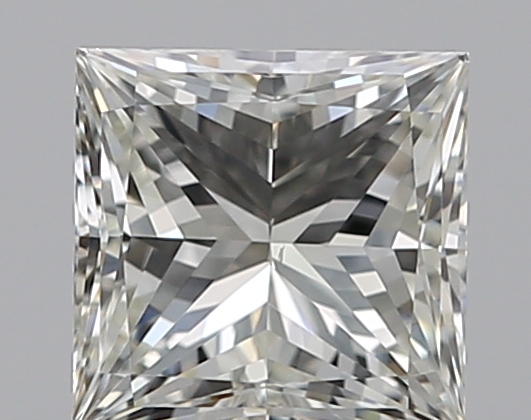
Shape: princess
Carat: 0.51
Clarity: VS1
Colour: J
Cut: EX
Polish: EX
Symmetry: VG
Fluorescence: F
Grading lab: GIA
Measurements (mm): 4.4 x 4.3 x 3.18